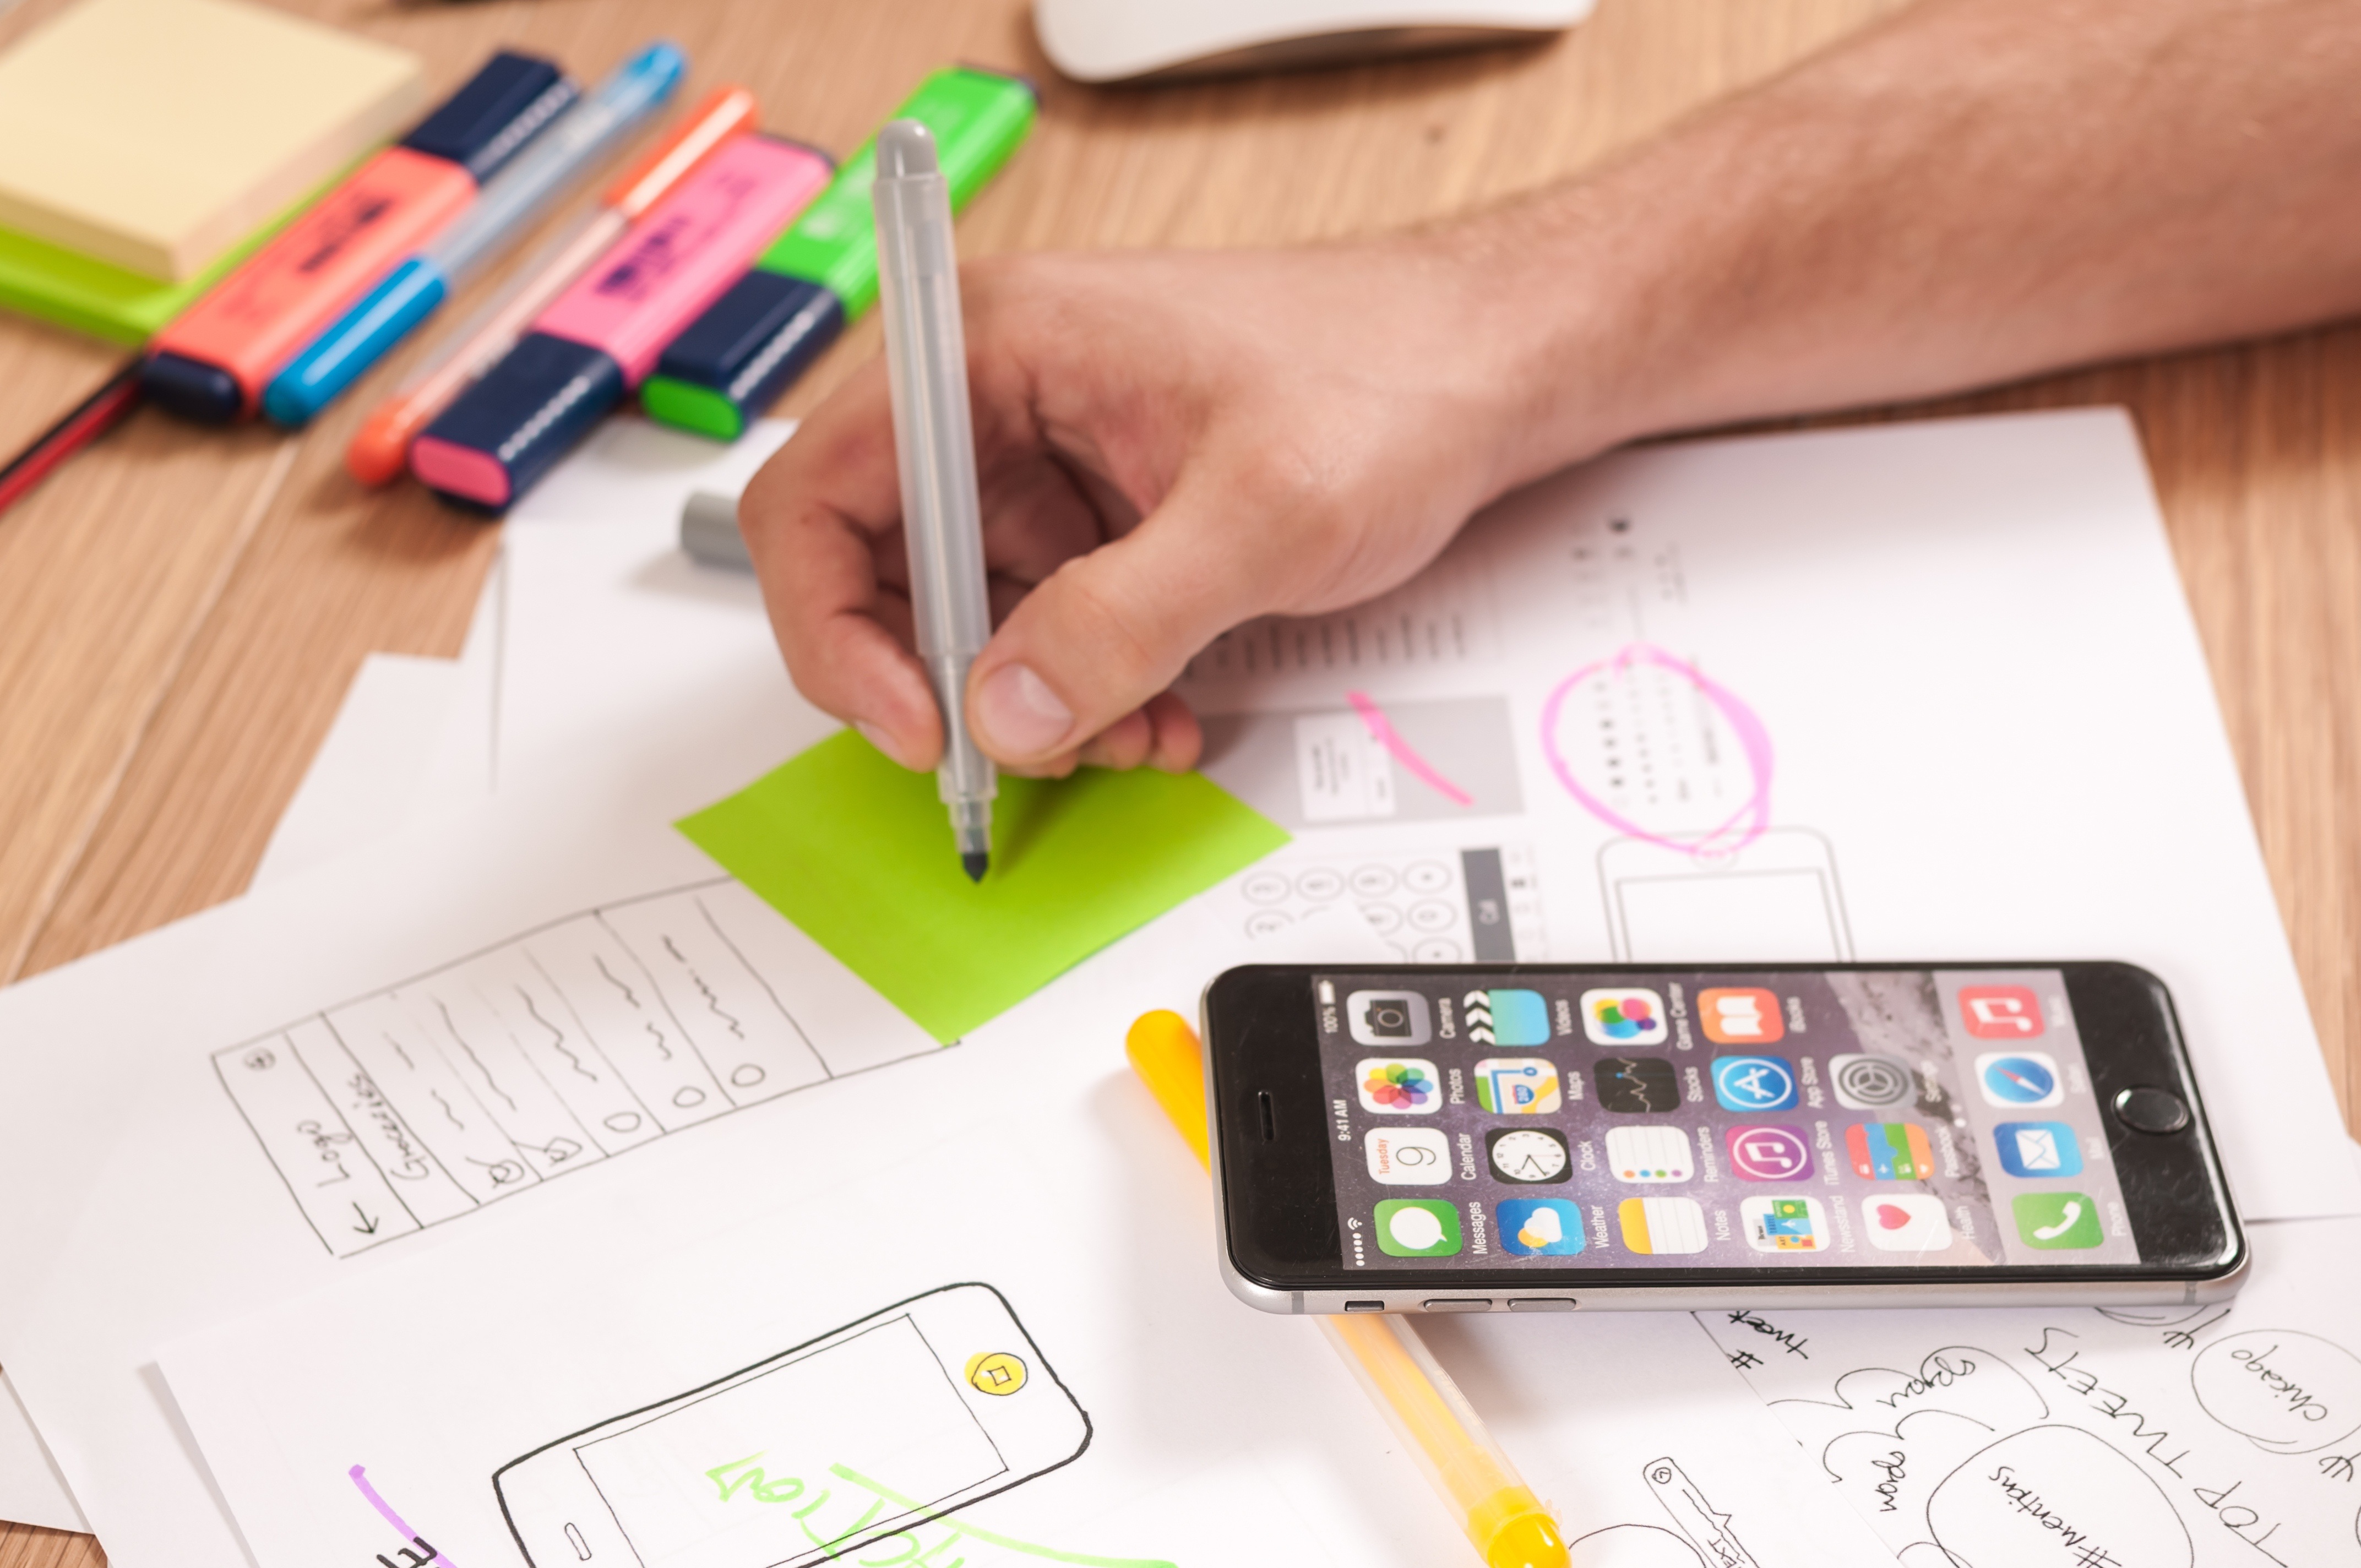
iphone, gadget, text, learning, smartphone, communication device, hand, technology, finger, electronic device, mobile phone, pen, design, writing implement, portable communications device, Material property, font, writing, ipad, graphic design, stationery, drawing, play, illustration